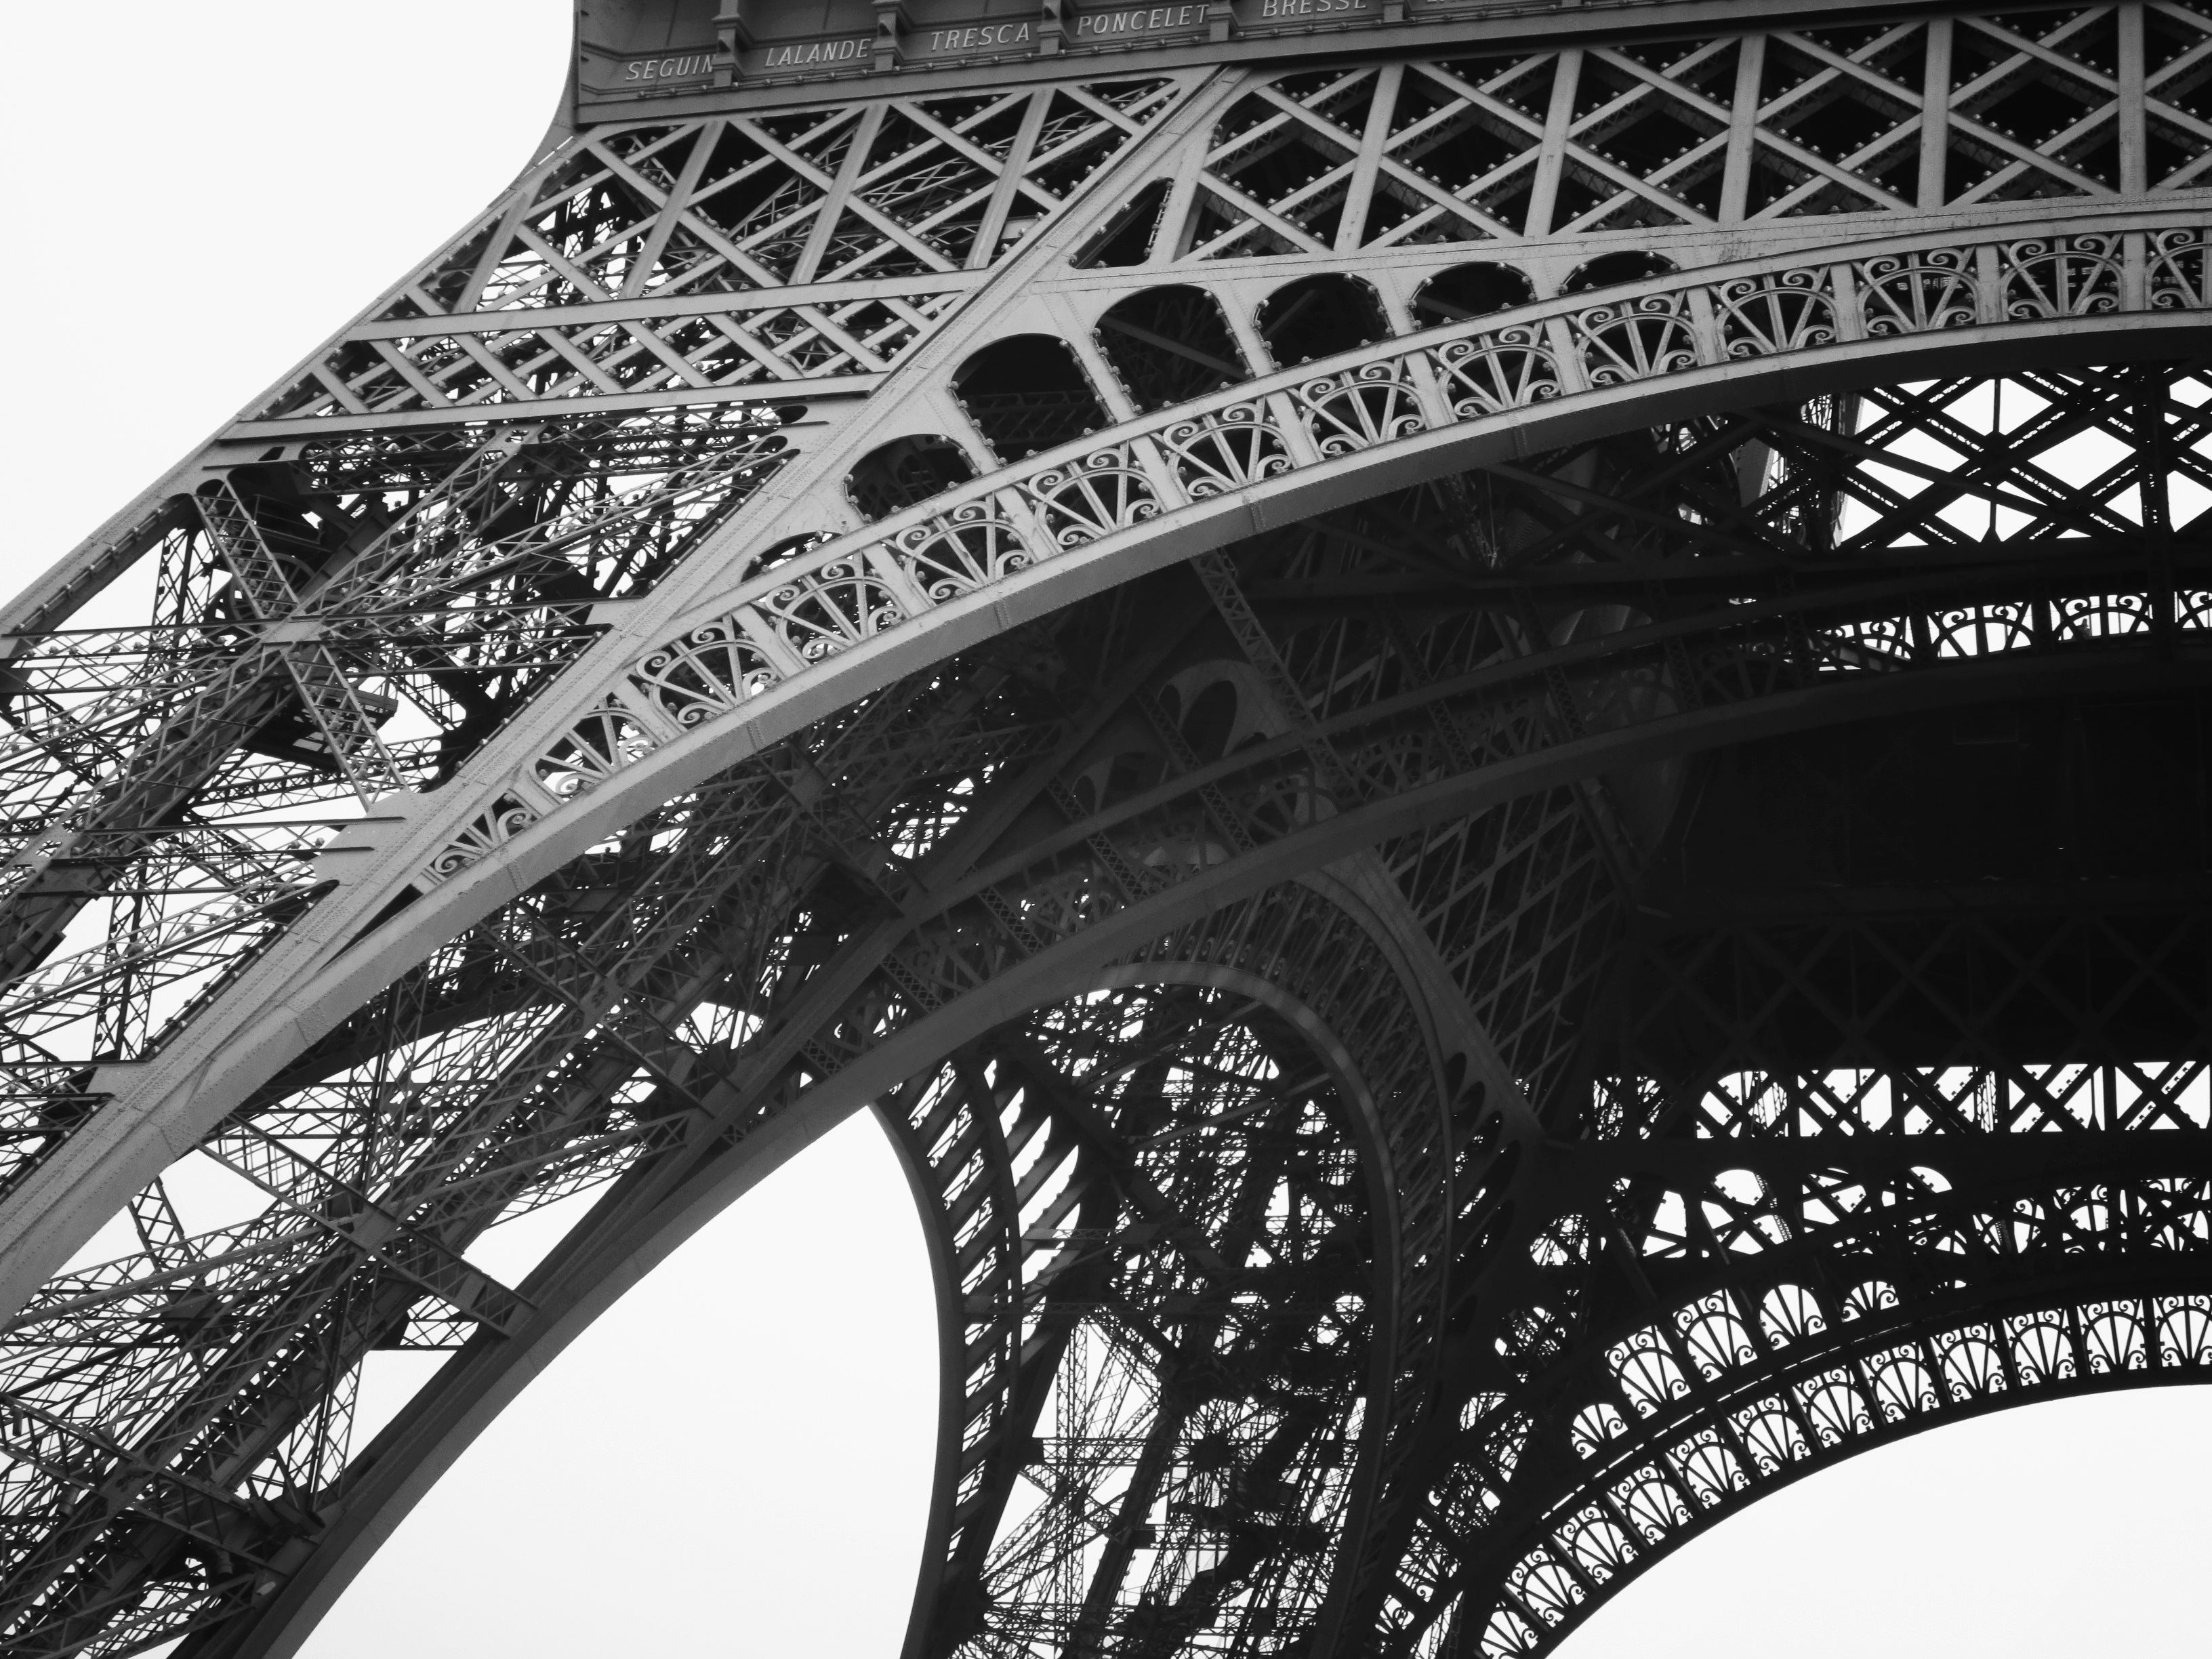
black and white, architecture, structure, eiffel tower, paris, france, arch, line, metal, landmark, black, monochrome, sculpture, symmetry, monochrome photography